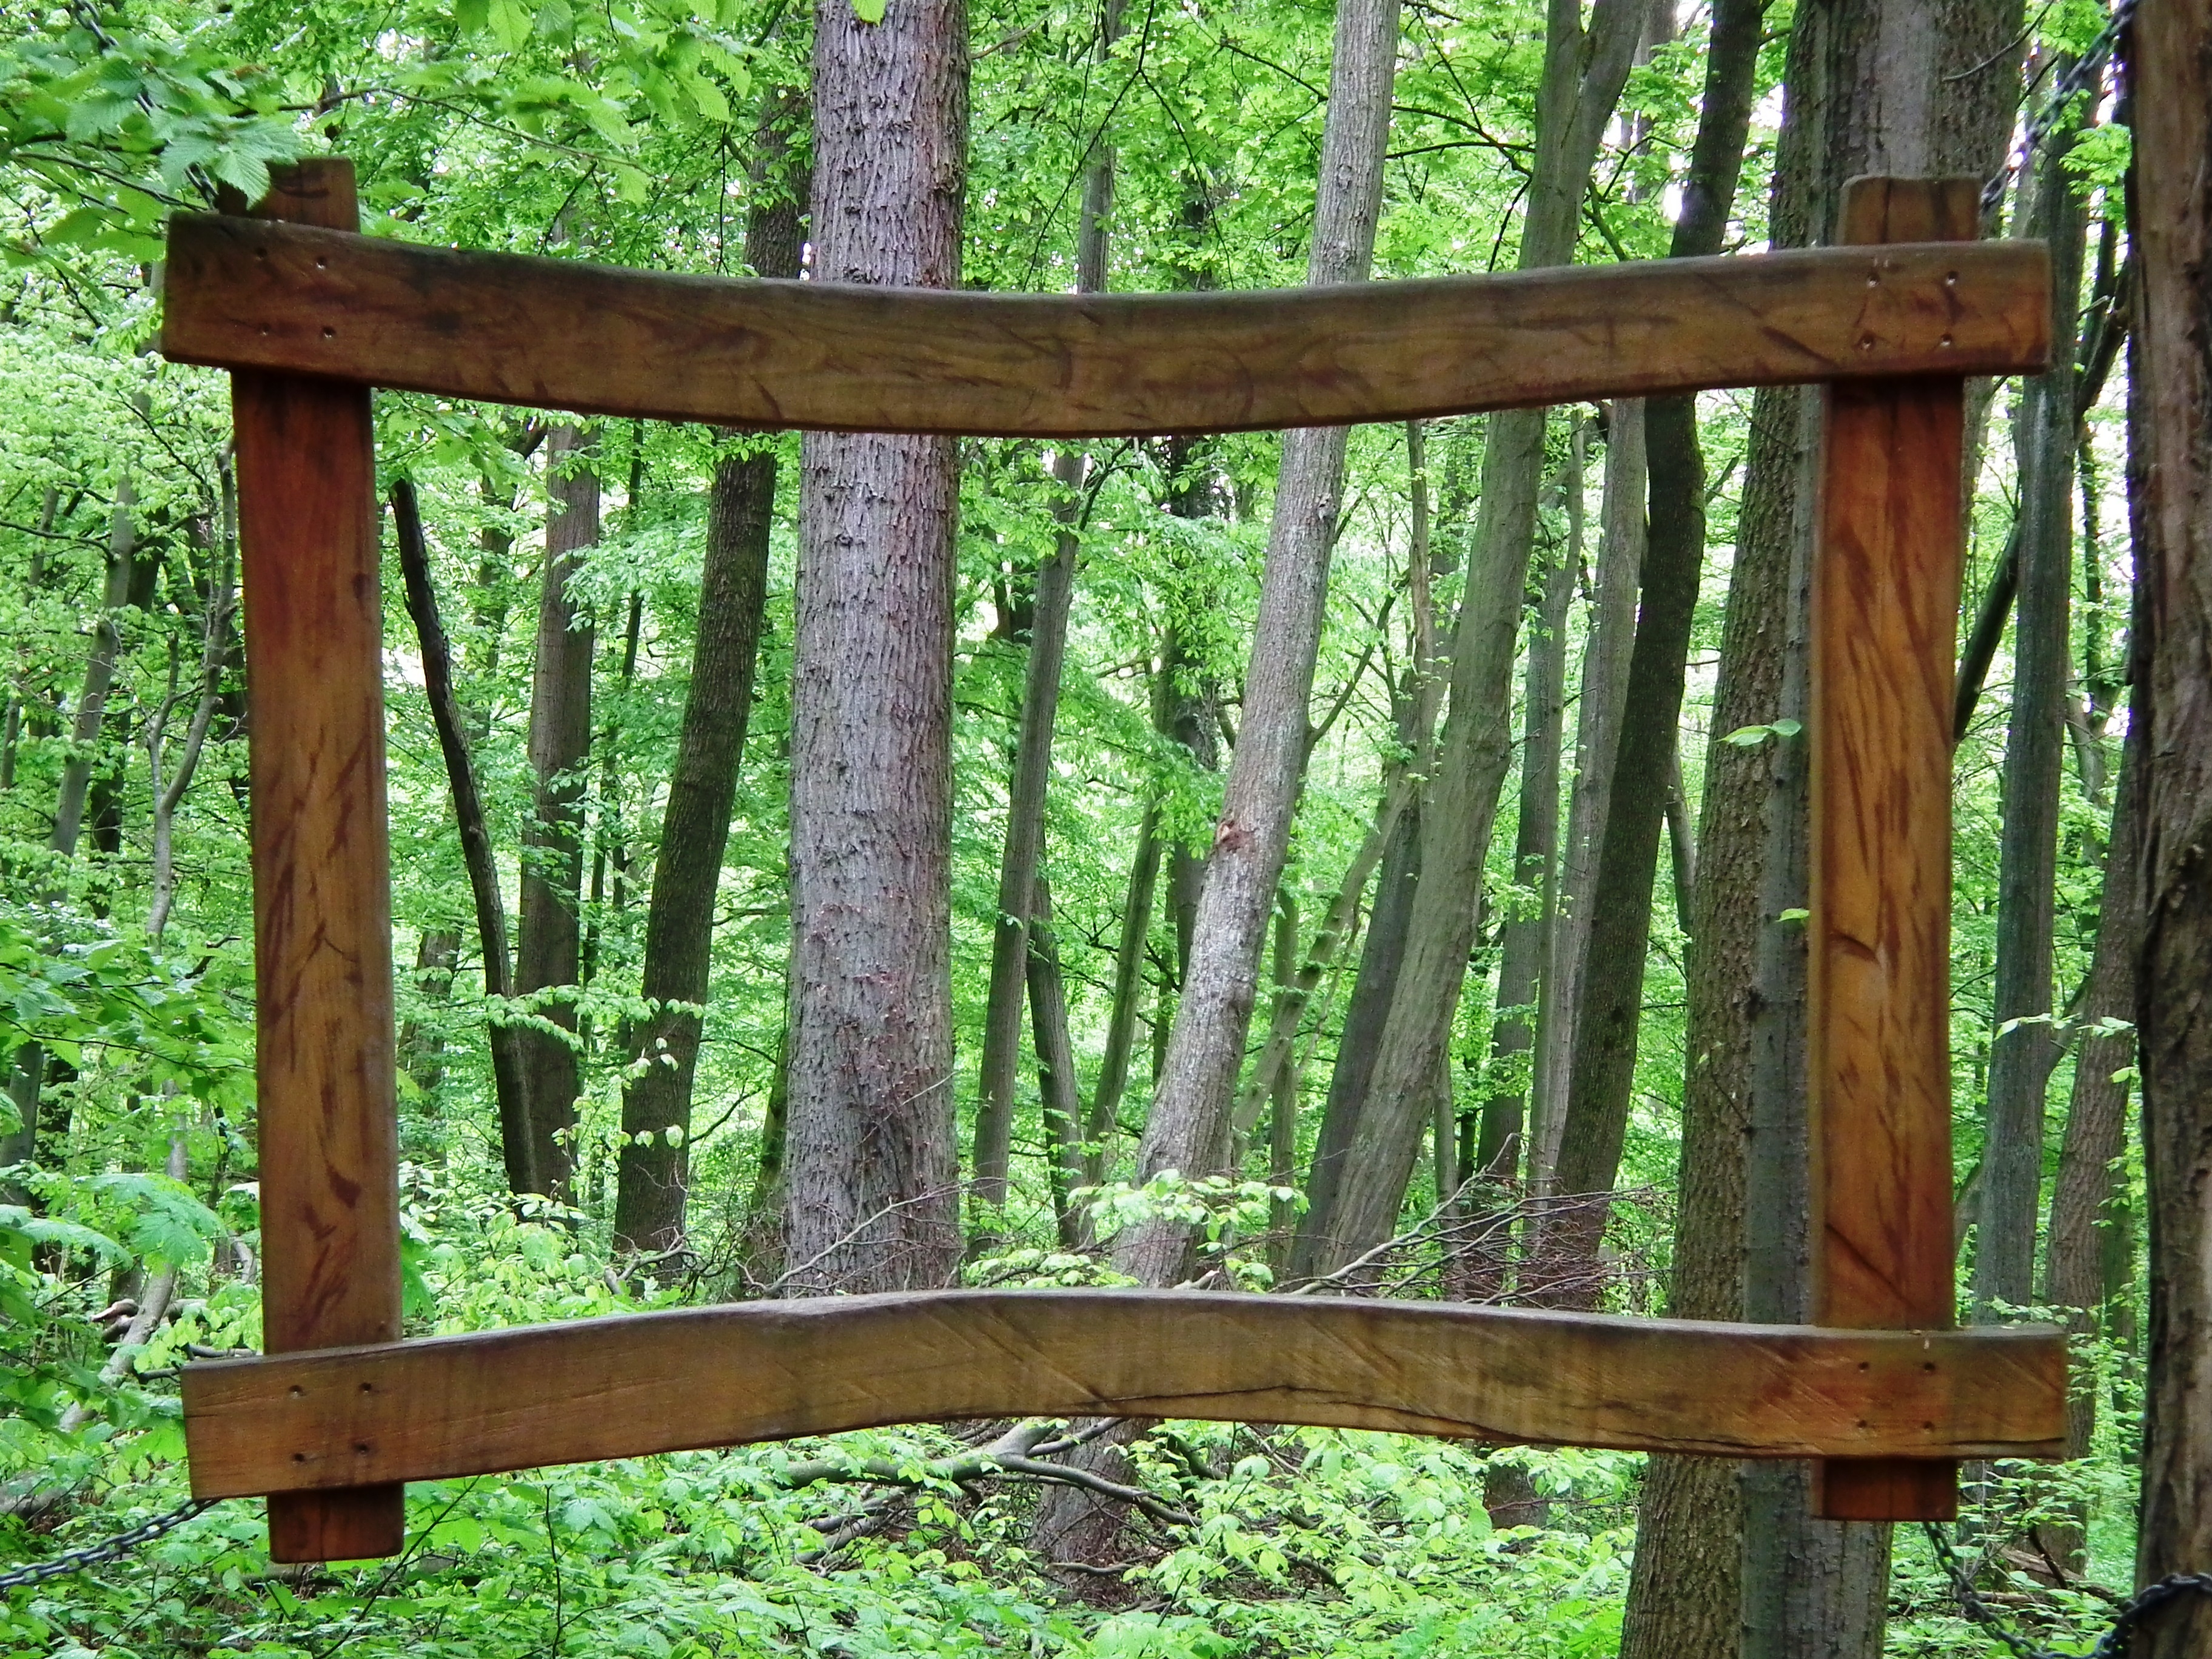
tree, nature, forest, grass, wood, log, green, jungle, frame, furniture, deciduous tree, picture frame, image, woodland, bamboo, outdoor structure